Giovanni Battista Lucini

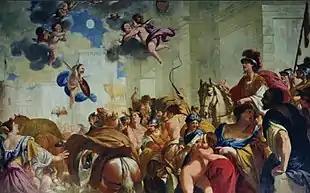
"The miracle of Torino"

His early masterpiece is the "Liberation of Saint Peter" painted in 1675 for the church of San Bernardino degli Osservanti in Crema. This work shows his adherence to the dark tonality of this tenebrist period together with a development towards a more realist approach in the intense expressions of the figures. This work established the artist's reputation and earned him many commissions from the churches in Crema.